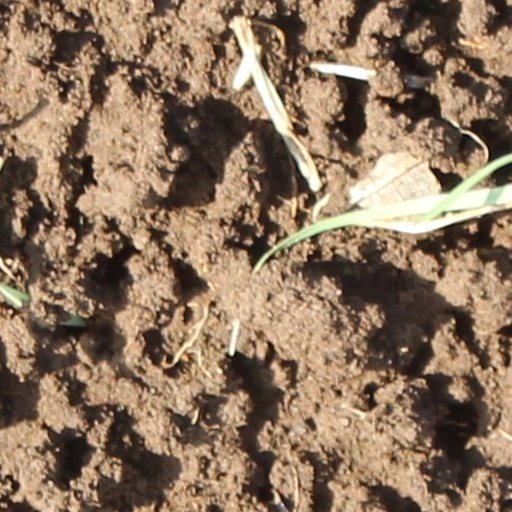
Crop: wheat